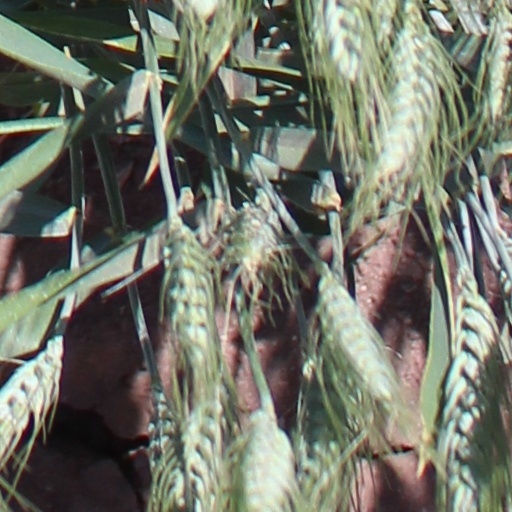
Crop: wheat